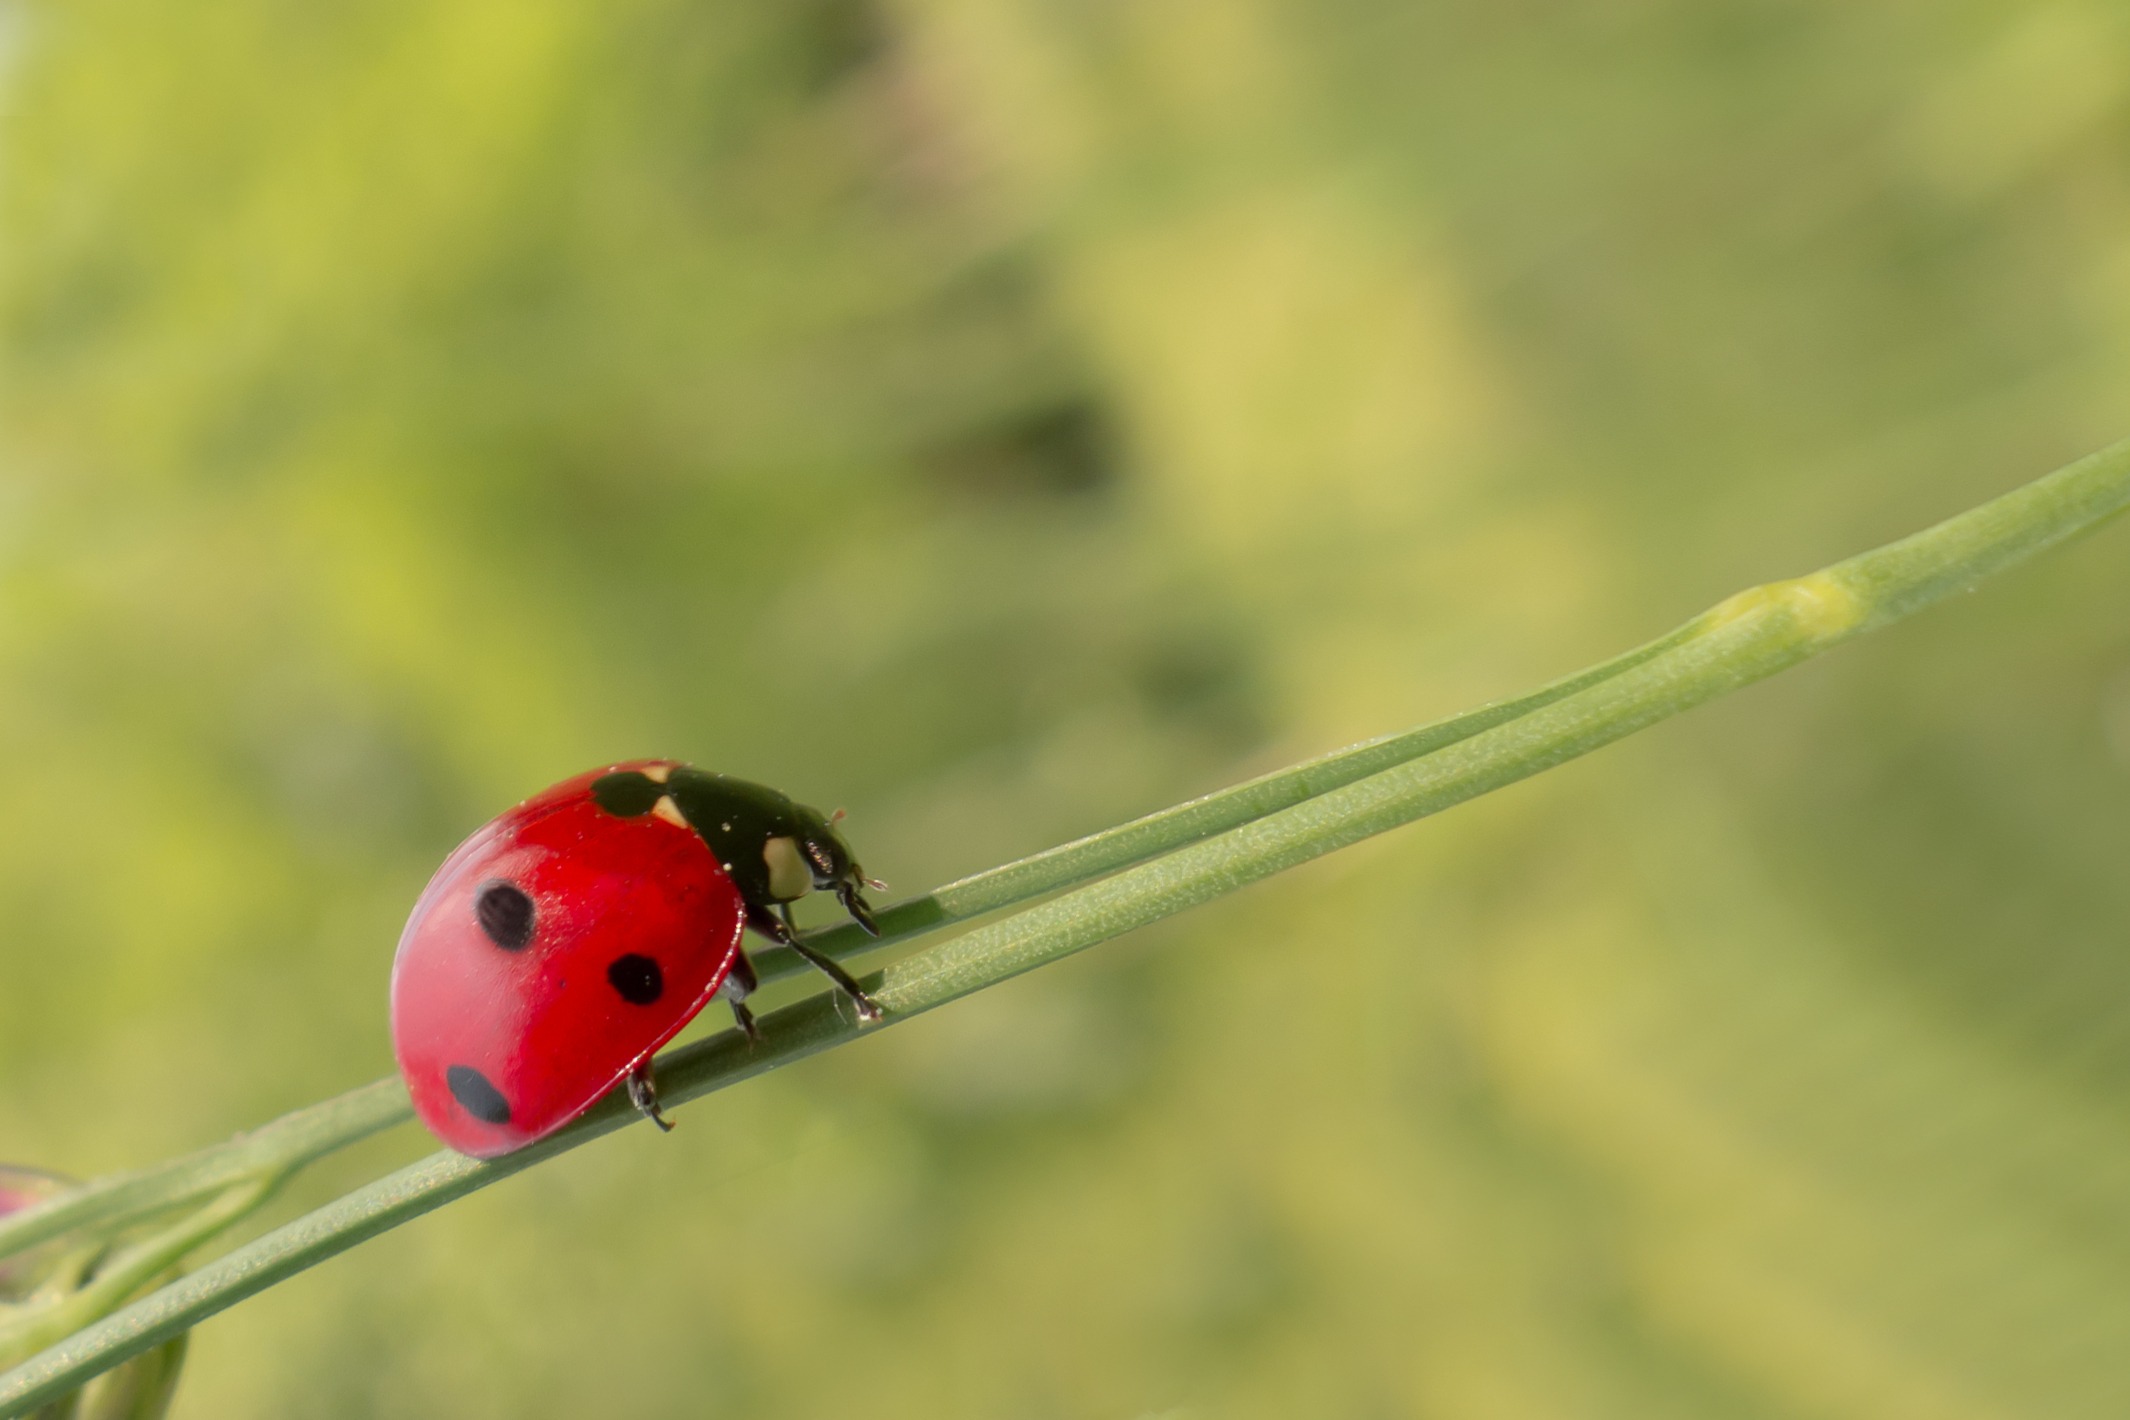
nature, wilderness, photography, meadow, leaf, flower, animal, cute, environment, orange, portrait, green, red, insect, macro, ladybug, contrast, point, garden, fauna, ladybird, invertebrate, close up, top view, leaves, spotted, animals, pretty, beetle, luck, seven, points, biological, coccinella, animal portrait, nature conservation, environmental protection, animal photo, macro photography, lucky charm, siebenpunkt, leaf beetle, helper, macro photo, bright red, gr ne, stinging nettle, insect photo, pest control, beneficial, grass green, color contrast, complementary, nettle leaves, plant stem, dragonflies and damseflies, complementary colors, color spot, septempunctata